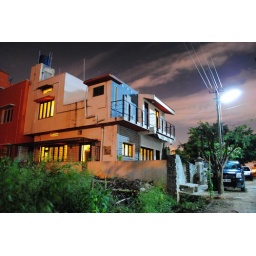
Steadiest that I could manage with a 3 seconds exposure. Night sky looks a bit orange in Bangalore.